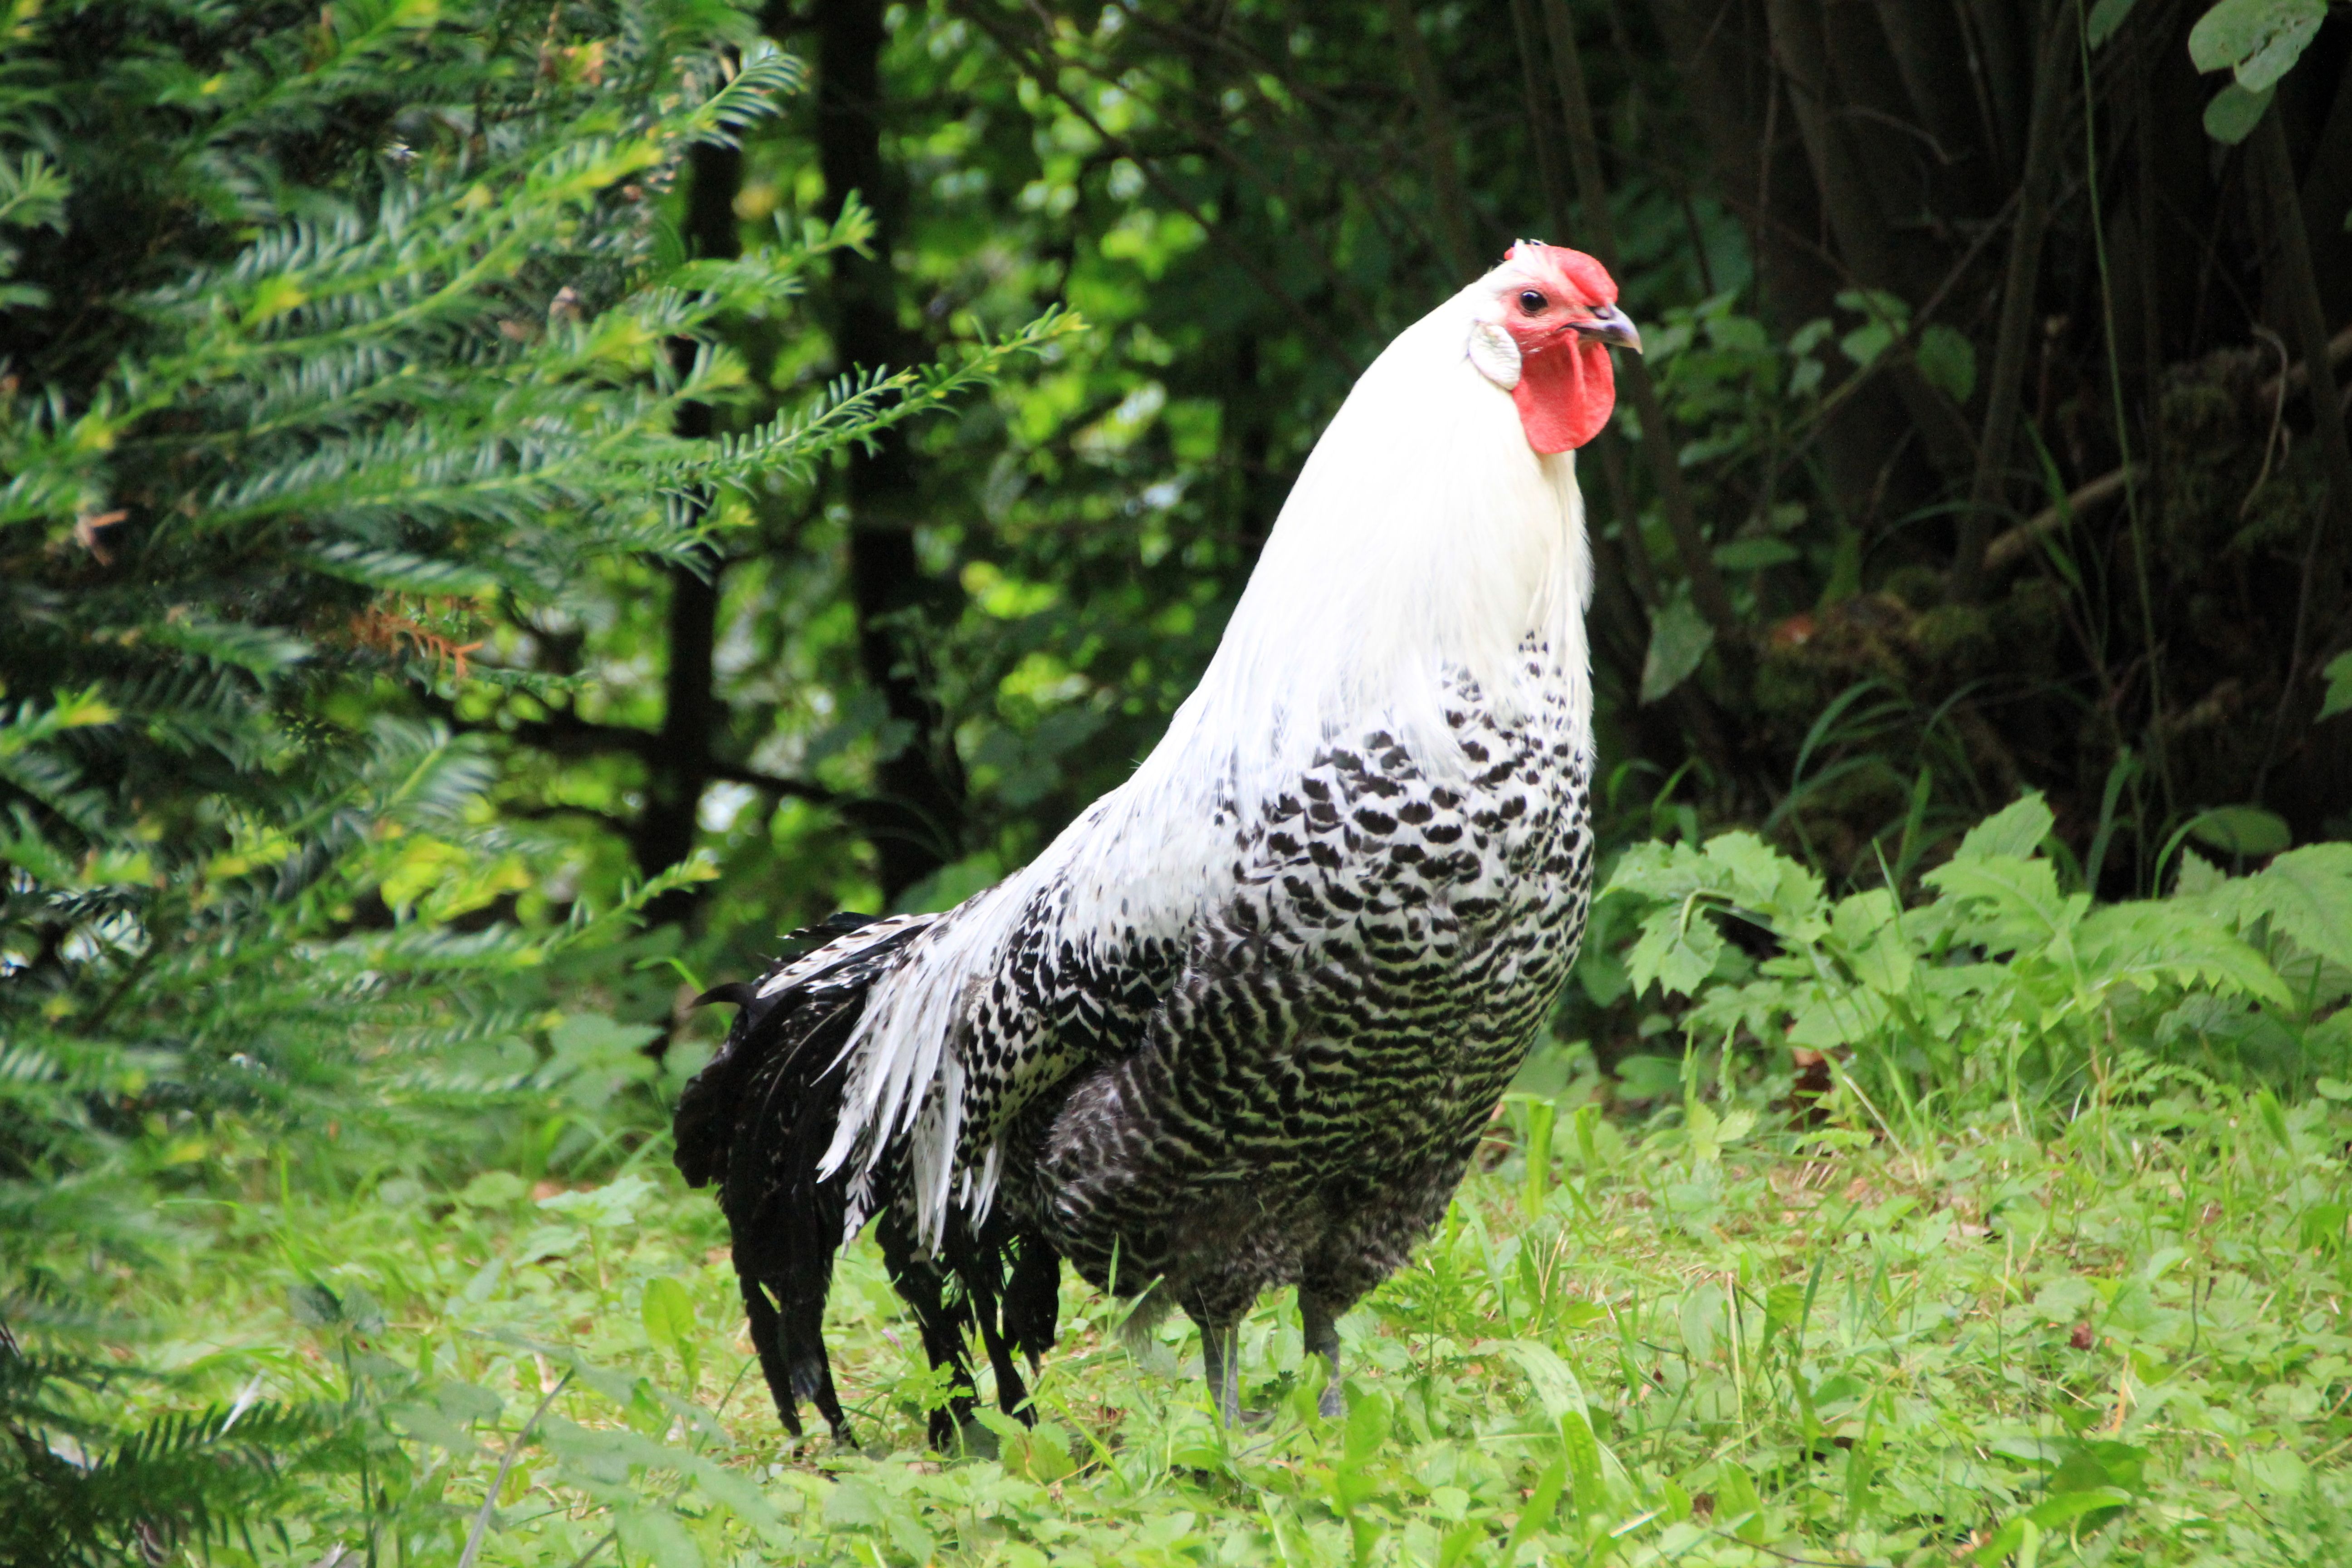
grass, bird, animal, beak, livestock, chicken, fowl, rooster, poultry, galliformes, hahn, phasianidae, gockel